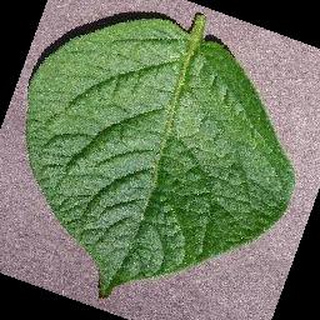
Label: healthy_potato